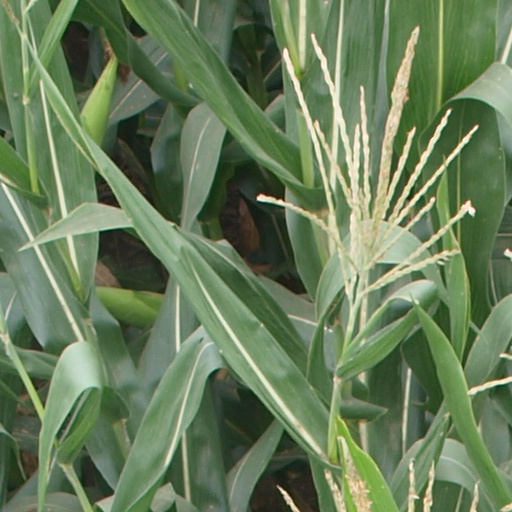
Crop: maize; corn